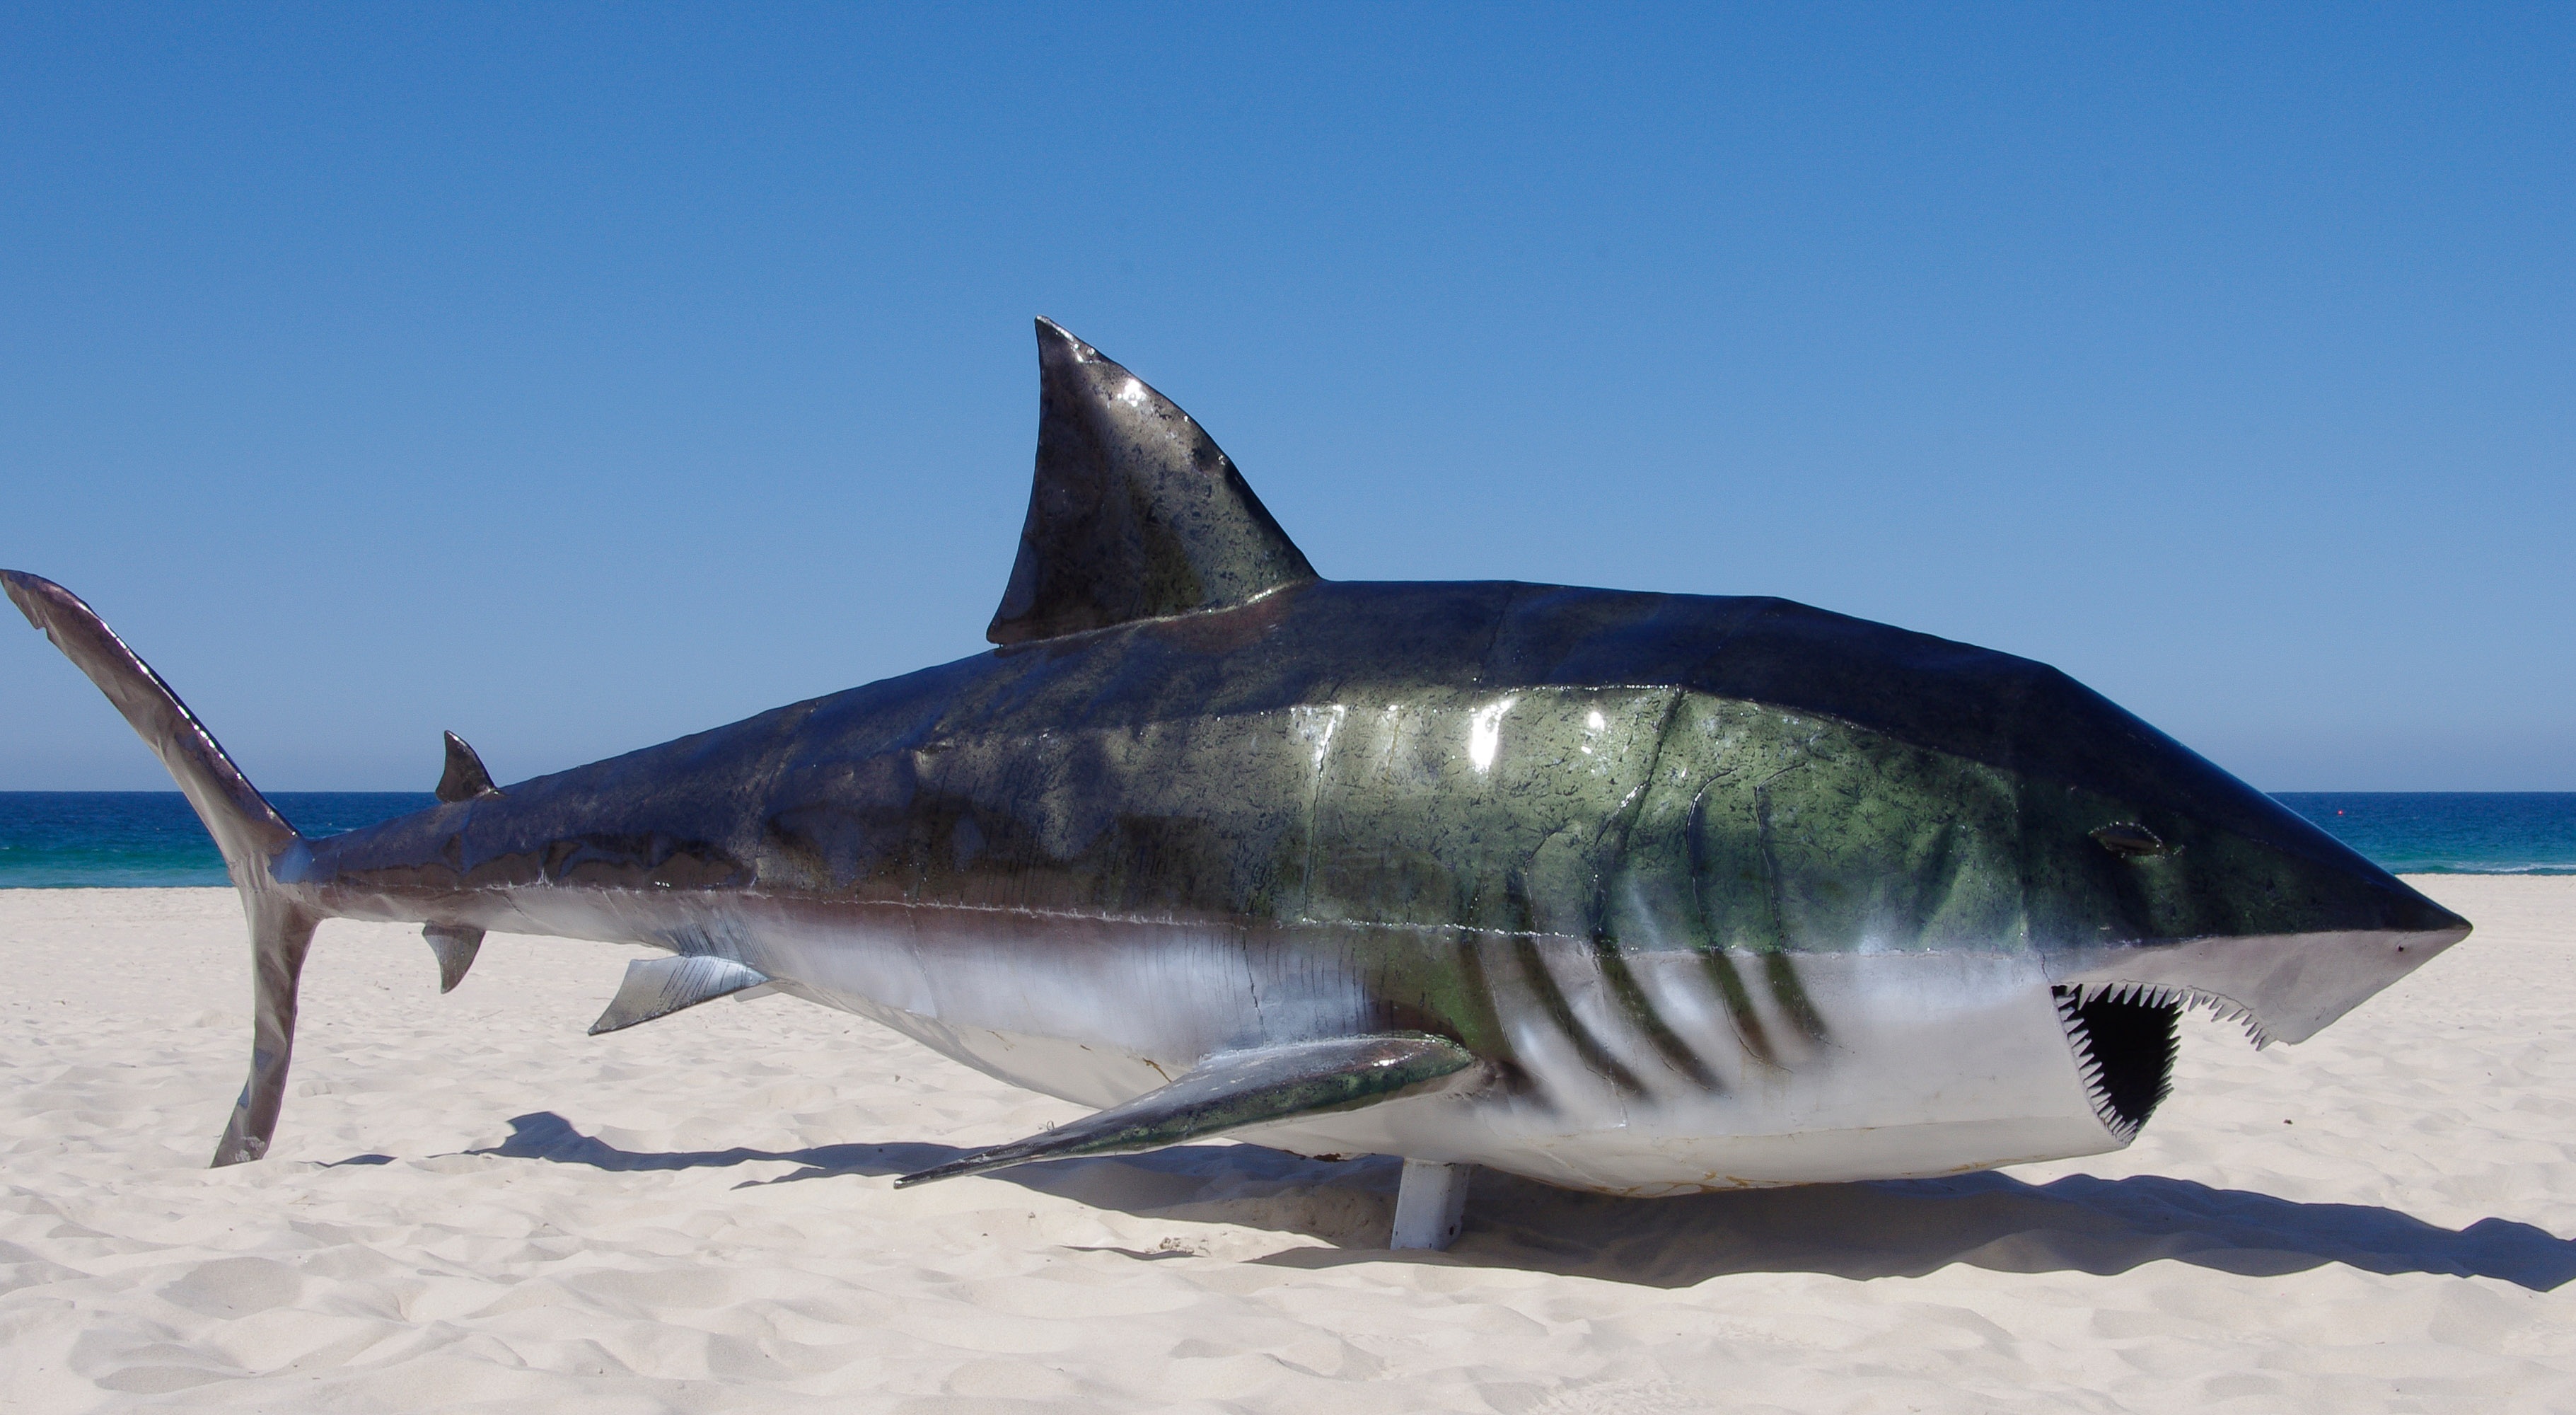
beach, sea, sand, steel, model, metal, fish, modern, shark, australia, sculpture, art, vertebrate, contemporary, exhibition, marine biology, requiem shark, tiger shark, great white shark